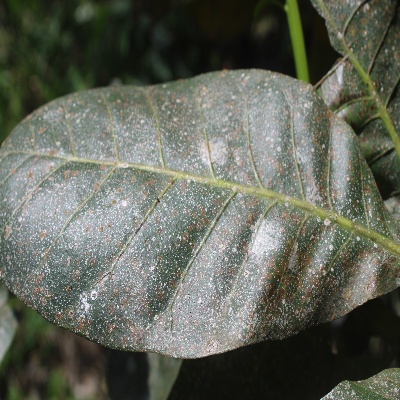
Crop: Cashew
Condition: red rust